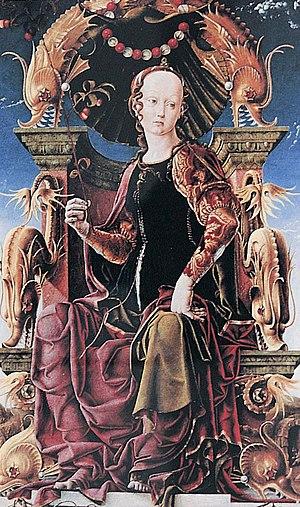
Cosmè Tura ou Cosimo Tura est un peintre du XVᵉ siècle, sujet du marquis de Ferrare. Certains historiens s'accordent à lui donner les dates de 1420-1430 comme années de naissance. Il est difficile en effet d'en trouver une date exacte puisque les seuls premiers documents parlant de Cosmè datent de ces années là. Il est mort en 1495.